KV19

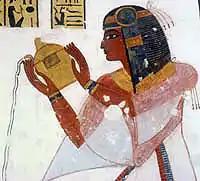
Mentuherkhepeshef (Theban Mapping Project)

Mentuherkhepeshef, with the sidelock of youth on his wig and wearing a fine translucent robe, is depicted making offerings to Osiris, Ptah-Tatenen, Khonsemweset-Neferhotep, Bastet, Imseti, Qebehsenuef, and Amun-Ra on the left wall; on the right he makes offerings to Ptah, Thoth (whose belt buckle bears the prenomen of Ramesses IX), Banebdjedet, Hapi, Duamutef, Meretseger, and Sekhmet. As an adult son, Mentuherkhepeshef appears alone before the gods, instead of being escorted by his father.